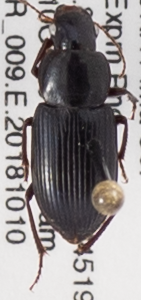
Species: Discoderus robustus
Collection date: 2018-10-10
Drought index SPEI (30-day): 1.382
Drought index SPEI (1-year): -0.656
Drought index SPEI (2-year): -1.45